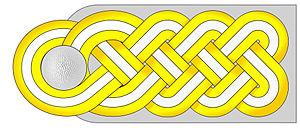
Brigadeführer est un grade dans la SS, et dans sa branche militaire, la Waffen-SS.